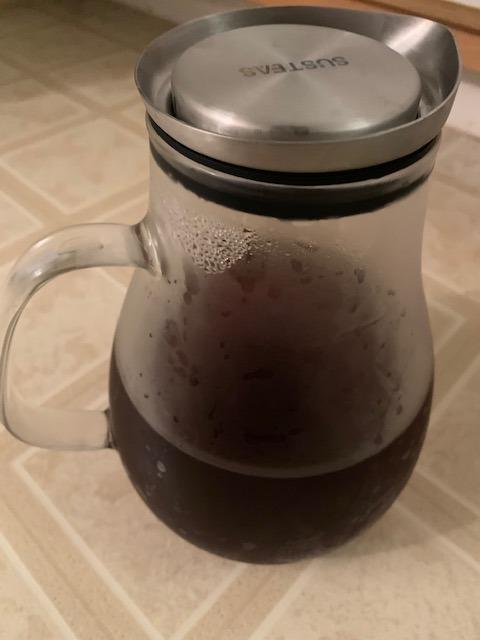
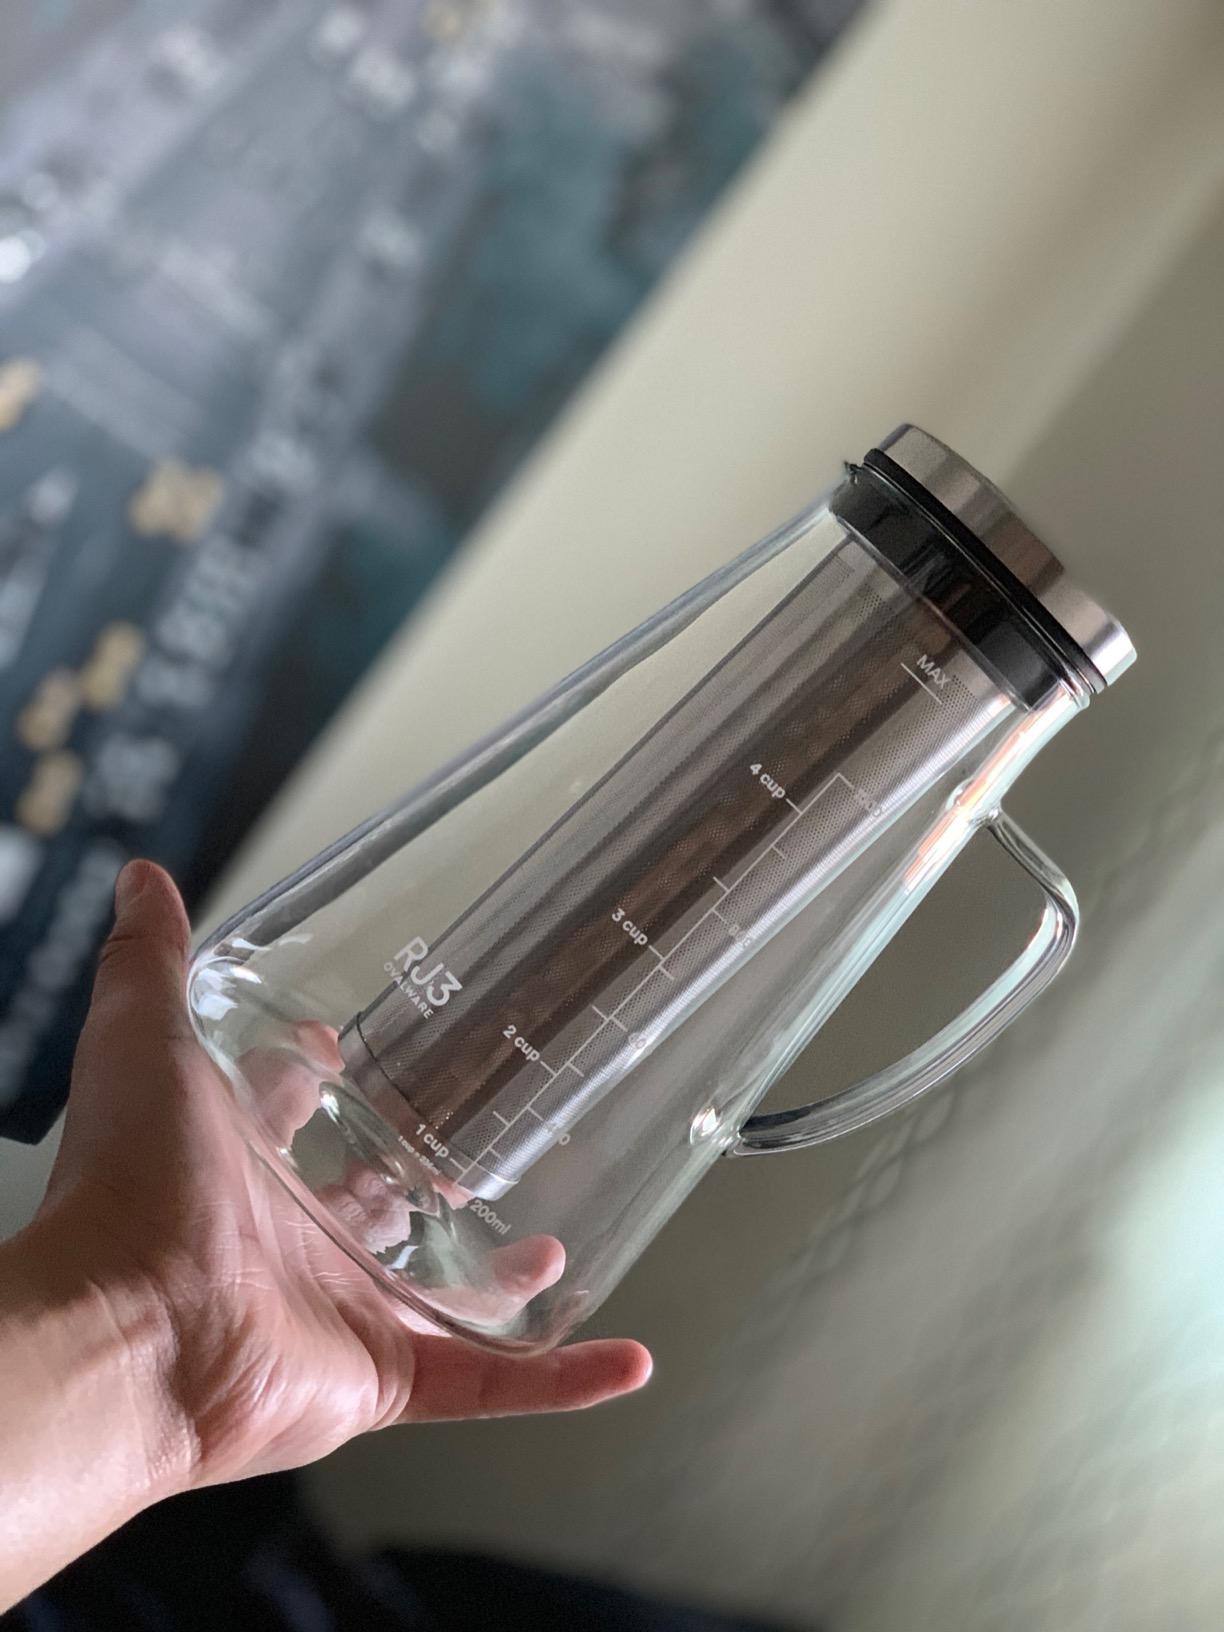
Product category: items_tea
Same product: no